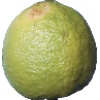
Label: limes